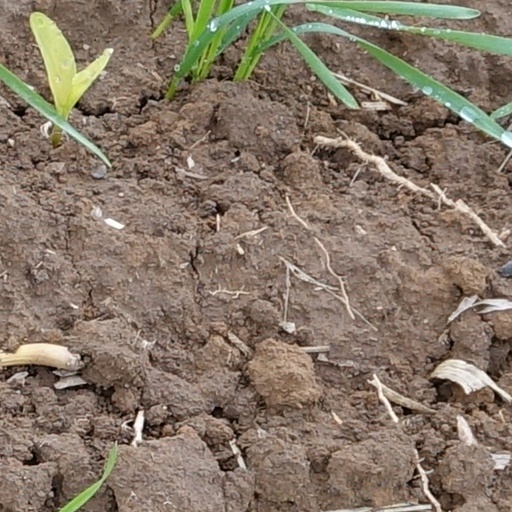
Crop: wheat